Orangutan

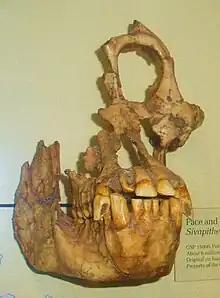
Fossil skull of "Sivapithecus sivalensis", an extinct relative of orangutan

The Sumatran orangutan genome was sequenced in January 2011. Following humans and chimpanzees, the Sumatran orangutan became the third species of great ape whose genome was sequenced. Subsequently, the Bornean species's genome was sequenced. Bornean orangutans ("P. pygmaeus") exhibit less genetic diversity than Sumatran orangutans ("P. abelii"), despite the latter's population being six to seven times greater. The researchers hope these genetic data may help conservationists preserve the endangered ape, as well as learn more about human genetic diseases. Similarly to gorillas and chimpanzees, orangutans have 48 diploid chromosomes, in contrast to humans, which have 46.